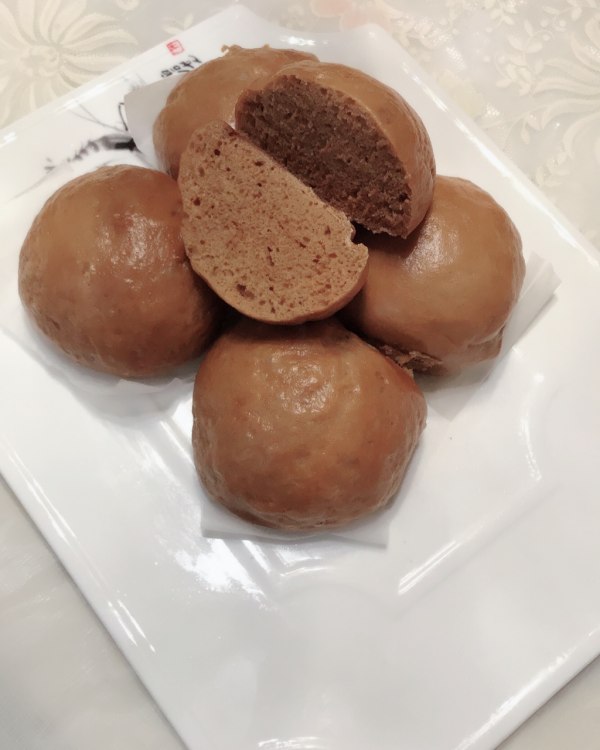
Label: trash